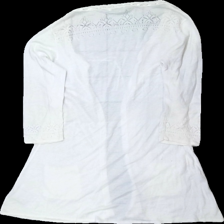
View: back
Type: Cardigan
Category: Ladies
Brand: Not in the list
Brand text on label: clara
Colors: White
Material: 100% viskos
Pattern: Transparent
Cut: C-collar
Size: XL
Season: All
Stains: Minor
Holes: Major
Damage: nopprigt
Damage location: middle left
Damage 2: smuts fläck
Damage 2 location: top center
Damage 3: smuts fläck på ärmslut
Damage 3 location: middle left
Price range: <50
Recommended usage: Export
Description: genomskinlig cardigan med skrimrande knappar och snörren